Argelander (crater)

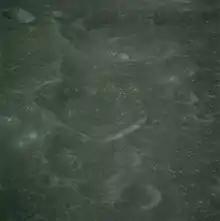
Oblique view Vogel (center) and Argelander (top), facing south, from Apollo 16

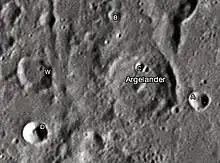
Argelander crater and its satellite craters taken from Earth in 2012 at the University of Hertfordshire's Bayfordbury Observatory with the telescopes Meade LX200 14" and Lumenera Skynyx 2-1

Argelander is a lunar impact crater that is located in the south-central highlands of the Moon. It was named after the German astronomer Friedrich Argelander. It lies in the midpoint between the smaller crater Vogel in the north and the larger Airy to the south. To the northwest is the worn remnant of Parrot. Just to the west is a shallow cleft in the surface that follows a course to the north-northwest, intersecting the southeast rim of Parrot.